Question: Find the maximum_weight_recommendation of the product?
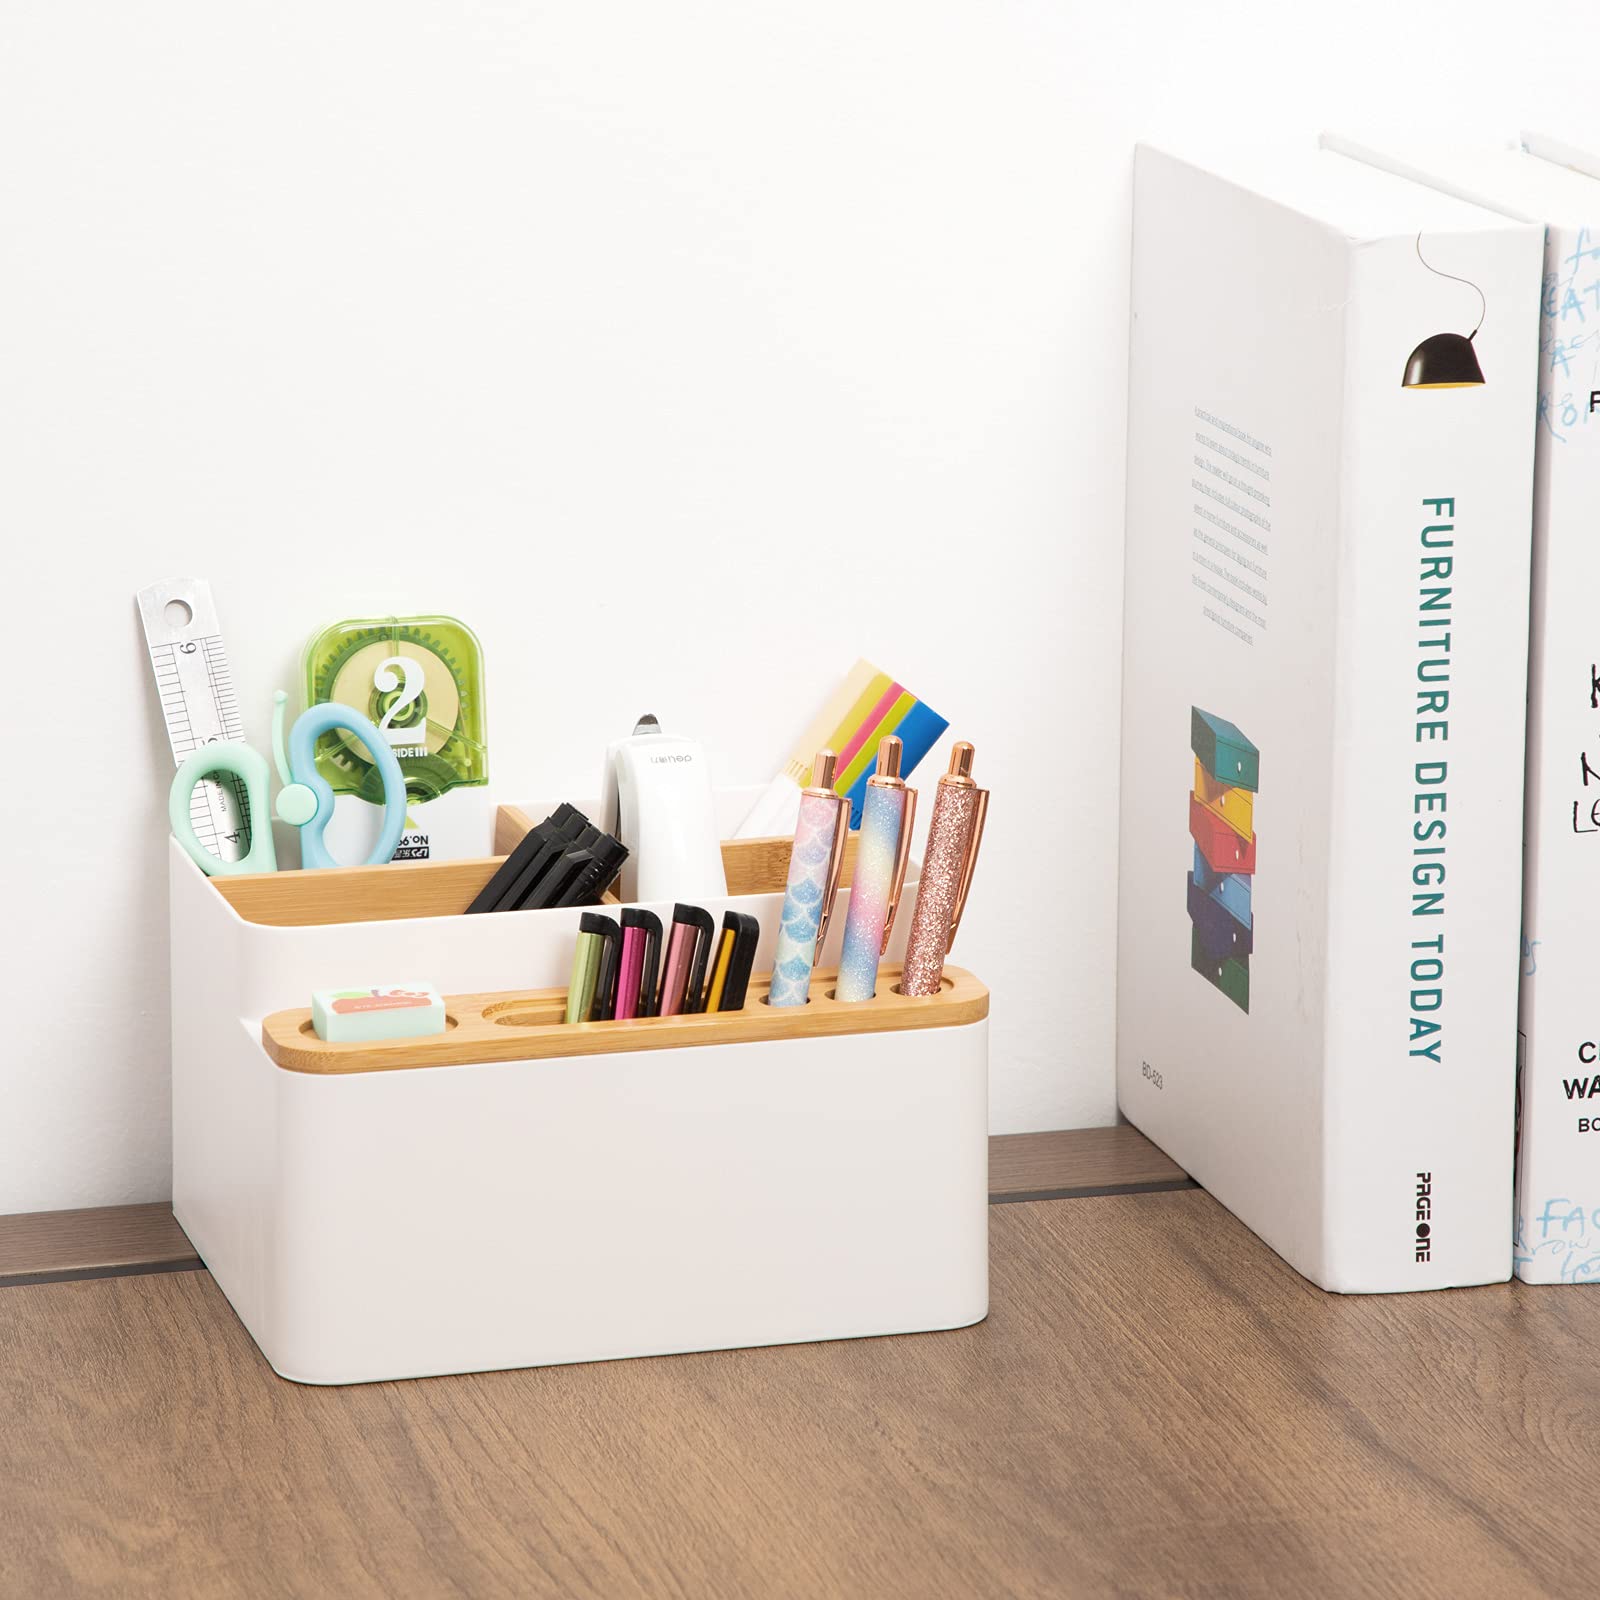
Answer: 66.0 ton